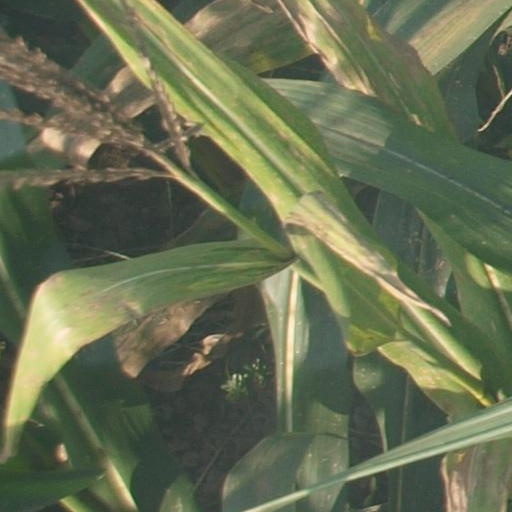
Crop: maize; corn